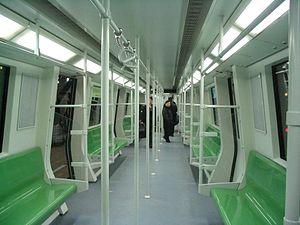
La ligne 9 est une ligne sud-ouest-nord-est du réseau du métro de Shanghai. La ligne relie Songjiang South Railway Station dans le district de Songjiang à Caolu en passant par le quartier de Pudong. La ligne est de couleur bleu clair sur les cartes.